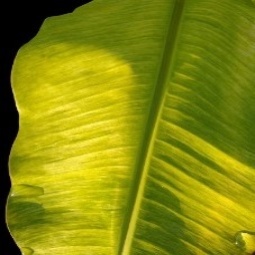
Label: Sulphur